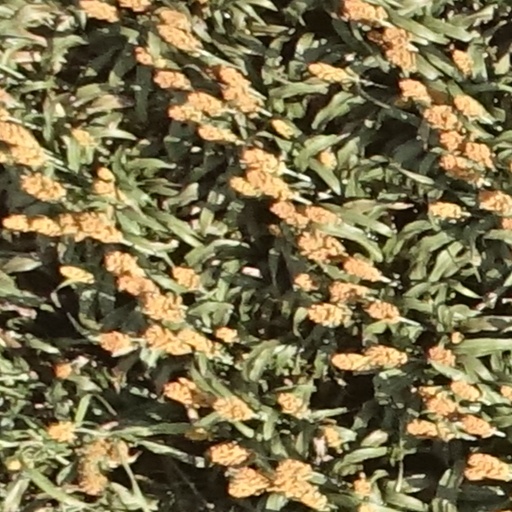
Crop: sorghum